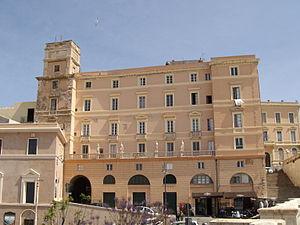
Le Palais Boyl est l'un des édifices les plus importants du point de vue historique et artistique du centre historique de Cagliari en Sardaigne.